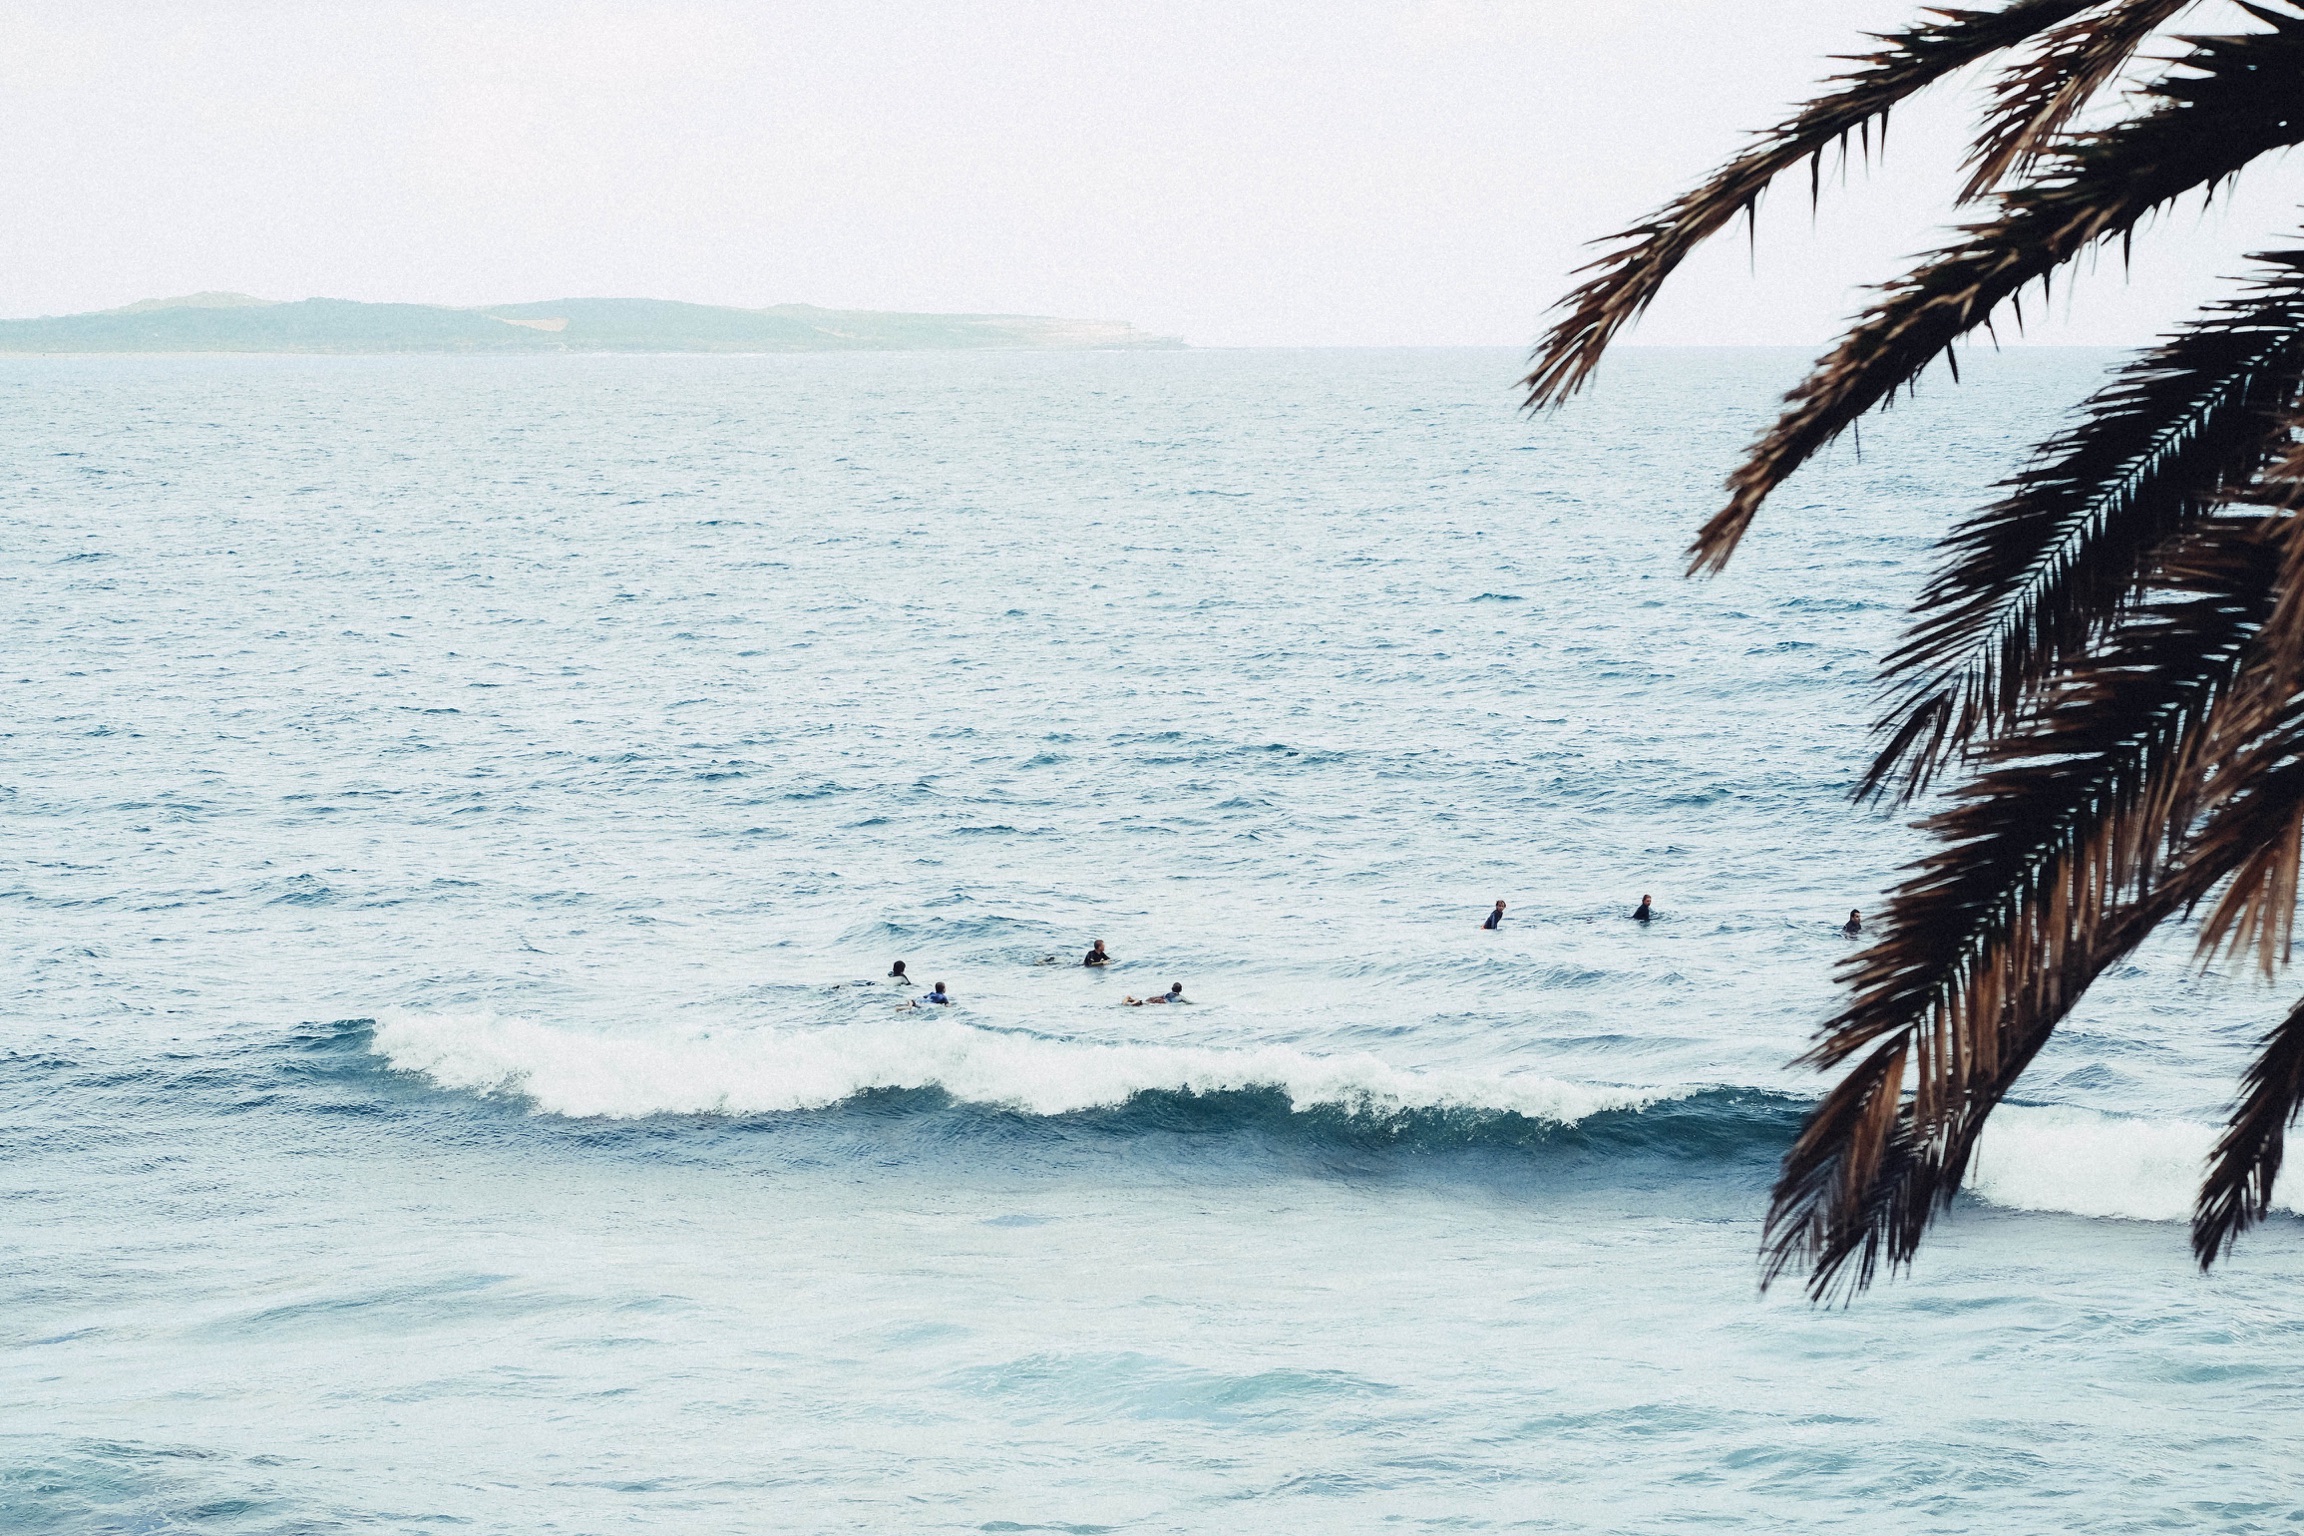
beach, sea, coast, ocean, shore, wave, wind, surf, palm, surfboard, wafe, body of water, cape, wind wave, surfing equipment and supplies